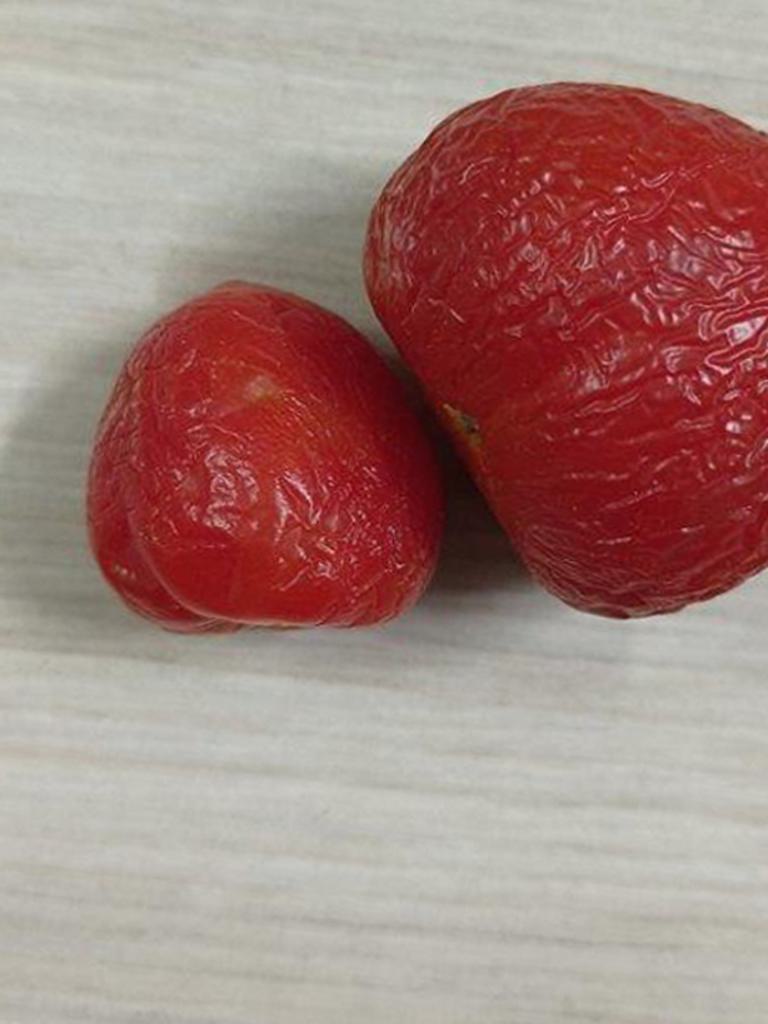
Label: Rotten